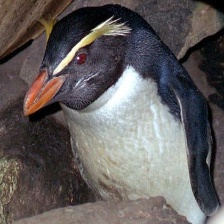
Species: FIORDLAND PENGUIN
Scientific name: EUDYPTES PACHYRHYNCHUS
ImageNet parent category: king_penguin